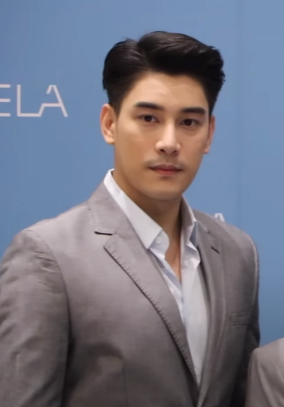
ภูภูมิ พงศ์ภาณุภาค

| name = ภูภูมิ พงศ์ภาณุภาค
| image = Ken Phupoom Pongpanu @ CIELA SRIPATUM BY GRAND UNITY.png
| imagesize = 250px
| caption = ภูภูมิในเดือนกุมภาพันธ์ พ.ศ. 2561
| birthname = อดิพงษ์ พันละแหง
| nickname = เคน
| birthplace = จังหวัดสิงห์บุรี ประเทศไทย
| othername = อดิพงศ์ พงศ์ภาณุธนะภูมิ พงศ์ภาณุภูภูมิ พงศ์ภาณุภูภูมิ พันละแหง
| yearsactive = พ.ศ. 2552–ปัจจุบัน
| notable role = ปอ ราสิต – "30 กำลังแจ๋ว" (2554) วีกิจ – "แรงเงา" (2555)ทศพล/ไชยสิงห์ – "นาคี" (2559)
| ค่าย = สถานีวิทยุโทรทัศน์ไทยทีวีสีช่อง 3 (2554–2564)
| ตุ๊กตาทอง =
| สุพรรณหงส์ =
| นาฏราช = ทีมนักเเสดงยอดเยี่ยม– "แรงเงา" (2556)ทีมนักเเสดงยอดเยี่ยม– "นาคี" (2559)
| ชมรมวิจารณ์บันเทิง =
| โทรทัศน์ทองคำ =
| พิฆเนศวร = นักแสดงนำชายดีเด่น– "แรงเงา" (2556)
| father = วัยพจน์ พันละแหง
| mother = วารี อยู่นาน
ภูภูมิ พงศ์ภาณุภาค (เกิด 20 ตุลาคม พ.ศ. 2534) 14 ชื่อเล่นพ่อแม่ตั้งให้ของเหล่าซุปตาร์..ที่หลายคนอาจยังไม่รู้ แต่นิยมเรียกกันว่า เคน มีชื่อจริงแต่แรกเกิดว่า อดิพงษ์ พันละแหง เป็นนักแสดงและนายแบบชาวไทย มีชื่อเสียงจากผลงานภาพยนตร์เรื่อง "30 กำลังแจ๋ว" แสดงคู่กับพัชราภา ไชยเชื้อ และได้รับรางวัลนักแสดงดาวรุ่งชายจากภาพยนตร์ดังกล่าว จากงานสยามดารา สตาร์ส อวอร์ดส์ 2012 และได้ขึ้นเป็นพระเอกละครเต็มตัวครั้งแรกในละครเรื่อง "แรงเงา" (2555)
== ประวัติ ==
ภูภูมิเป็นชาวอำเภอบางระจัน จังหวัดสิงห์บุรีโดยกำเนิด เป็นบุตรคนเดียวของครอบครัว มารดาชื่อวารี อยู่นาน กับบิดาชื่อวัยพจน์ พันละแหง มารดาเป็นชาวสิงห์บุรี ส่วนบิดาเป็นชาวสระบุรี เริ่มเข้ารับการศึกษาระดับปฐมวัยและประถมศึกษาที่โรงเรียนอินทโมลีประทาน จังหวัดสิงห์บุรี ก่อนย้ายเข้ามากรุงเทพมหานครและเริ่มเข้าศึกษาระดับชั้นมัธยมศึกษาจากโรงเรียนกุนนทีรุทธารามวิทยาคมในแผนการเรียนศิลป์คำนวณ จบการศึกษาระดับปริญญาตรี คณะบริหารธุรกิจ สาขาการเงิน มหาวิทยาลัยหอการค้าไทย
เขามีชื่อจริงแต่แรกเกิดว่า อดิพงษ์ พันละแหง และชื่อเล่นเดิมที่มารดาตั้งให้คือ "เบลล์" หรือ "เบลเบล" แต่เมื่อเขาเข้าร่วมในสังกัดของศุภชัย ศรีวิจิตร เขาก็ได้รับการแนะนำจากศุภชัยให้เปลี่ยนชื่อเป็น อดิพงศ์ พงศ์ภาณุ, ธนะภูมิ พงศ์ภาณุ และภูภูมิ พงศ์ภาณุ ตามลำดับ โดยการเปลี่ยนชื่อครั้งหลังเขาได้เปลี่ยนชื่อเล่นเป็น "เคน" ส่วนชื่อจริงในบัตรประชาชนใช้ชื่อว่า "ภูภูมิ พันละแหง" ด้วยยังคงใช้สกุลเดิม ต่อมาช่วงปลายปี พ.ศ. 2561 ได้เปลี่ยนชื่อสกุลอีกครั้งเป็น ภูภูมิ พงศ์ภาณุภาค ครั้งนี้ใช้เป็นชื่อจริงตามบัตรประชาชนและในการแสดง โดยให้เหตุผลว่าดูยิ่งใหญ่ เดิมภูภูมินับถือศาสนาพุทธ เคยอุปสมบทเมื่อ พ.ศ. 2558 ได้รับฉายาธรรมว่า "ภูมิธมฺโม" แปลว่า ผู้มีธรรมดั่งแผ่นดิน ครั้นใน พ.ศ. 2564 เขาระบุว่าตนเองเปลี่ยนไปนับถือศาสนาคริสต์นิกายโปรเตสแตนต์
ภูภูมิเข้าวงการมาจากการถ่ายแบบและแสดงภาพยนตร์เรื่อง "หอแต๋วแตก แหกกระเจิง" ในปี พ.ศ. 2552 ตามด้วยเรื่อง "เขี้ยวอาฆาต" ผลงานของ พจน์ อานนท์ ต่อมาได้เข้าเป็นนักแสดงในสังกัดของศุภชัย ศรีวิจิตร และได้เป็นพระเอกสังกัดช่อง 3 ในโครงการ 4+1 แชนแนลทรี ซูเปอร์สตาร์ โดยมีผลงานละครเรื่องแรกคือ "สามหนุ่มเนื้อทอง"
ภูภูมิเข้ารับการศึกษาระยะสั้นที่สถานศึกษาในประเทศอังกฤษ เมื่อ พ.ศ. 2565 "เคน ภูภูมิ" บินเรียนต่ออังกฤษ เผยภาพลุยเดี่ยวเป็นนักเรียนในลอนดอน
== ผลงาน ==
=== ละครโทรทัศน์ ===
=== ภาพยนตร์ ===
|-
| rowspan = "1" align = "center"| 2552 ||align="center"| "หอแต๋วแตก แหกกระเจิง" ||align="center"| เบลเบล
|-
| rowspan = "1" align = "center"| 2553 ||align="center"| "เขี้ยวอาฆาต" ||align="center"| เคน
|-
| rowspan = "1" align = "center"| 2554 ||align="center"| "30 กำลังแจ๋ว" ||align="center"| ราสิต (ปอ)
|-
| rowspan = "1" align = "center"| 2555 ||align="center"| "สาระแน โอเซกไก" ||align="center"| ภูภูมิ พงศ์ภาณุ (เคน)
|-
| rowspan = "1" align = "center"| 2561 ||align="center"| "นาคี|นาคี ๒" ||align="center"| ทศพล
|-
| rowspan = "1" align = "center"| 2563 ||align="center"| "TheSkylessStars " ||align="center"| ชิคุมะ
|
=== มิวสิกวิดีโอ ===
=== เพลง ===
* "รักให้รู้" ร้องร่วมกับ ปริญ สุภารัตน์ และ ปกรณ์ ฉัตรบริรักษ์ อัลบั้มเพลงประกอบละคร "สามหนุ่มเนื้อทอง"
* "อุ่นใจ" ร้องร่วมกับ ปริญ สุภารัตน์, มาริโอ้ เมาเร่อ และปกรณ์ ฉัตรบริรักษ์ ในโครงการ 4+1 แชนแนลทรี ซูเปอร์สตาร์
* "Happy Birthday ช่อง 3" ร้องร่วมกับ ณฐพร เตมีรักษ์
=== คอนเสิร์ต ===
* 4+1 แชนแนลทรี ซูเปอร์สตาร์ (2555)
* กีฟมีไฟว์: คอนเสิร์ตเกรดเอ (2557)
* เลิฟอิสอินเดอะแอร์: แชนแนลทรีแชริตีคอนเสิร์ต ร่วมกับนักแสดงทางช่อง 3 (2560)
== รางวัล ==
== อ้างอิง ==
== แหล่งข้อมูลอื่น ==
* เฟสบุ๊คแฟนคลับ
* อินสตาแกรมส่วนตัว
* อินสตาแกรมแฟนคลับ
* ทวิตเตอร์แฟนคลับ
* เว็บไซต์แฟนคลับ
หมวดหมู่:นักแสดงชายชาวไทย
หมวดหมู่:คริสต์ศาสนิกชนนิกายโปรเตสแตนต์ชาวไทย
หมวดหมู่:บุคคลจากศาสนาพุทธที่เปลี่ยนไปนับถือศาสนาคริสต์
หมวดหมู่:บุคคลจากอำเภอบางระจัน
หมวดหมู่:บุคคลจากคณะบริหารธุรกิจ มหาวิทยาลัยหอการค้าไทย
หมวดหมู่:บุคคลจากโรงเรียนเตรียมอุดมศึกษาน้อมเกล้ากุนนที
หมวดหมู่:นักแสดงสังกัดช่อง 3
หมวดหมู่:นักแสดงอิสระชาวไทย